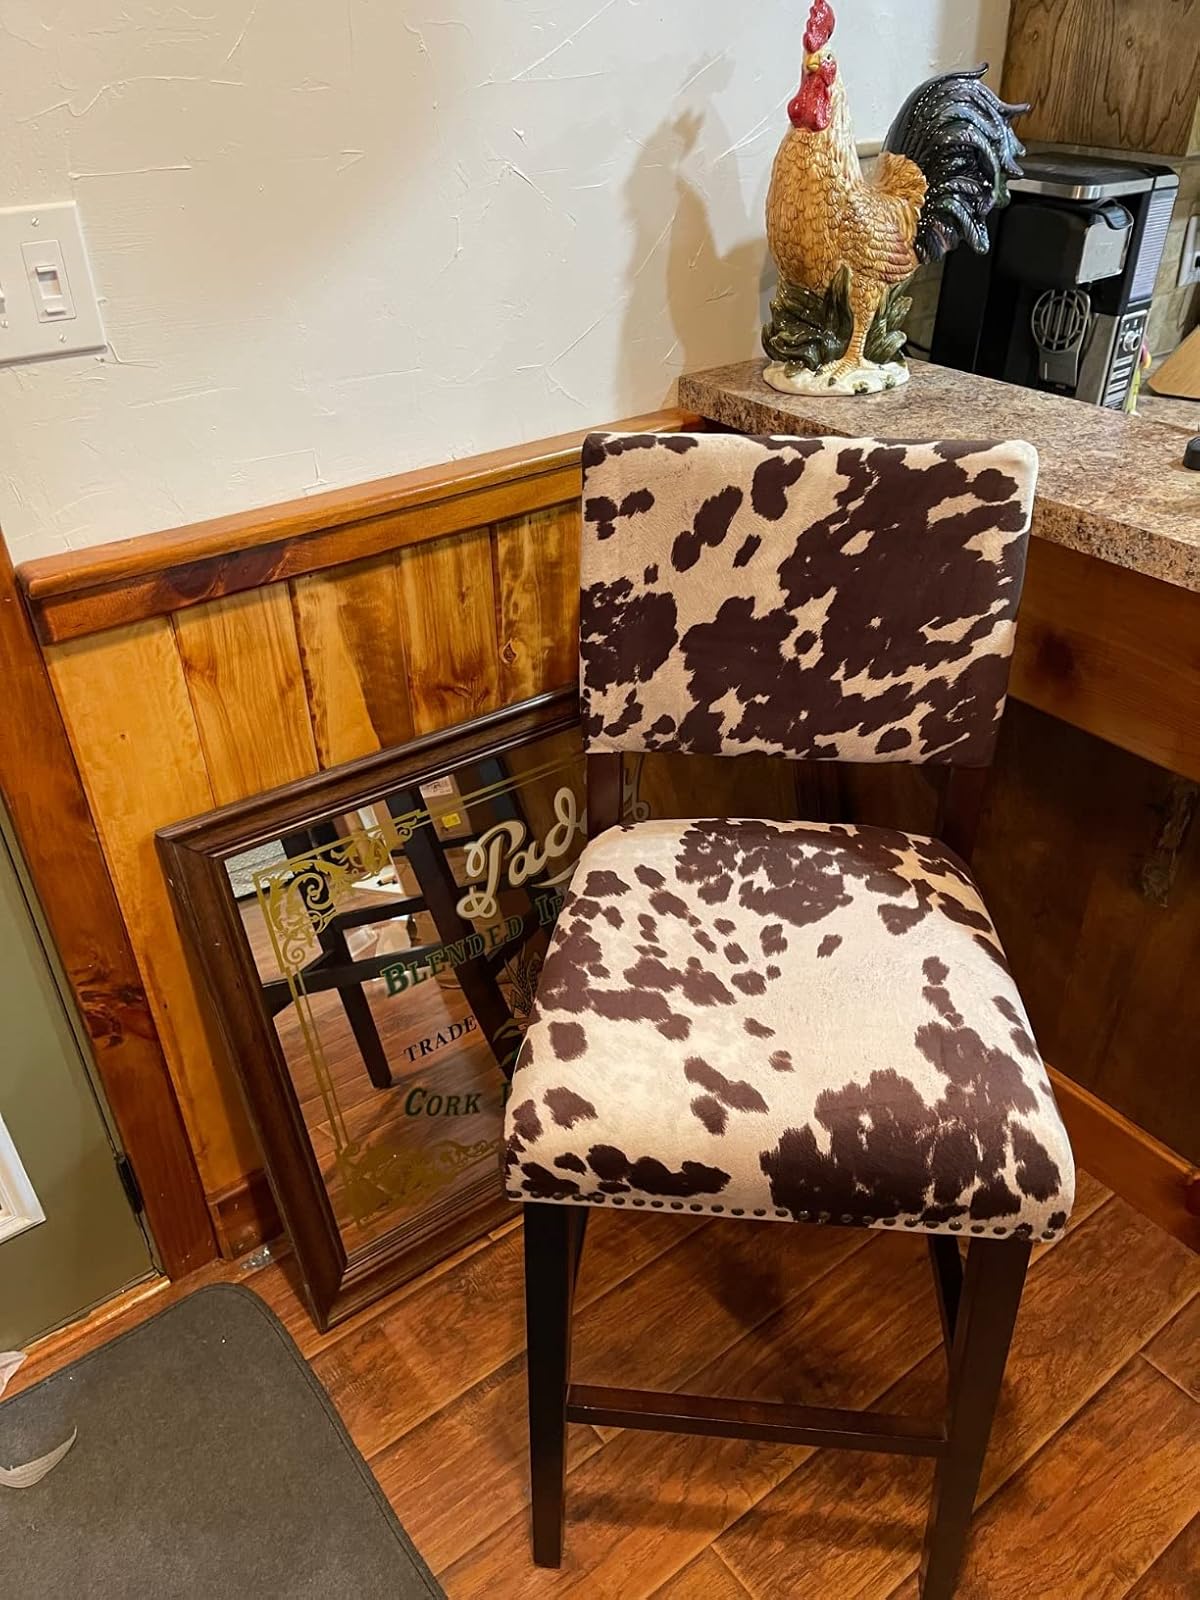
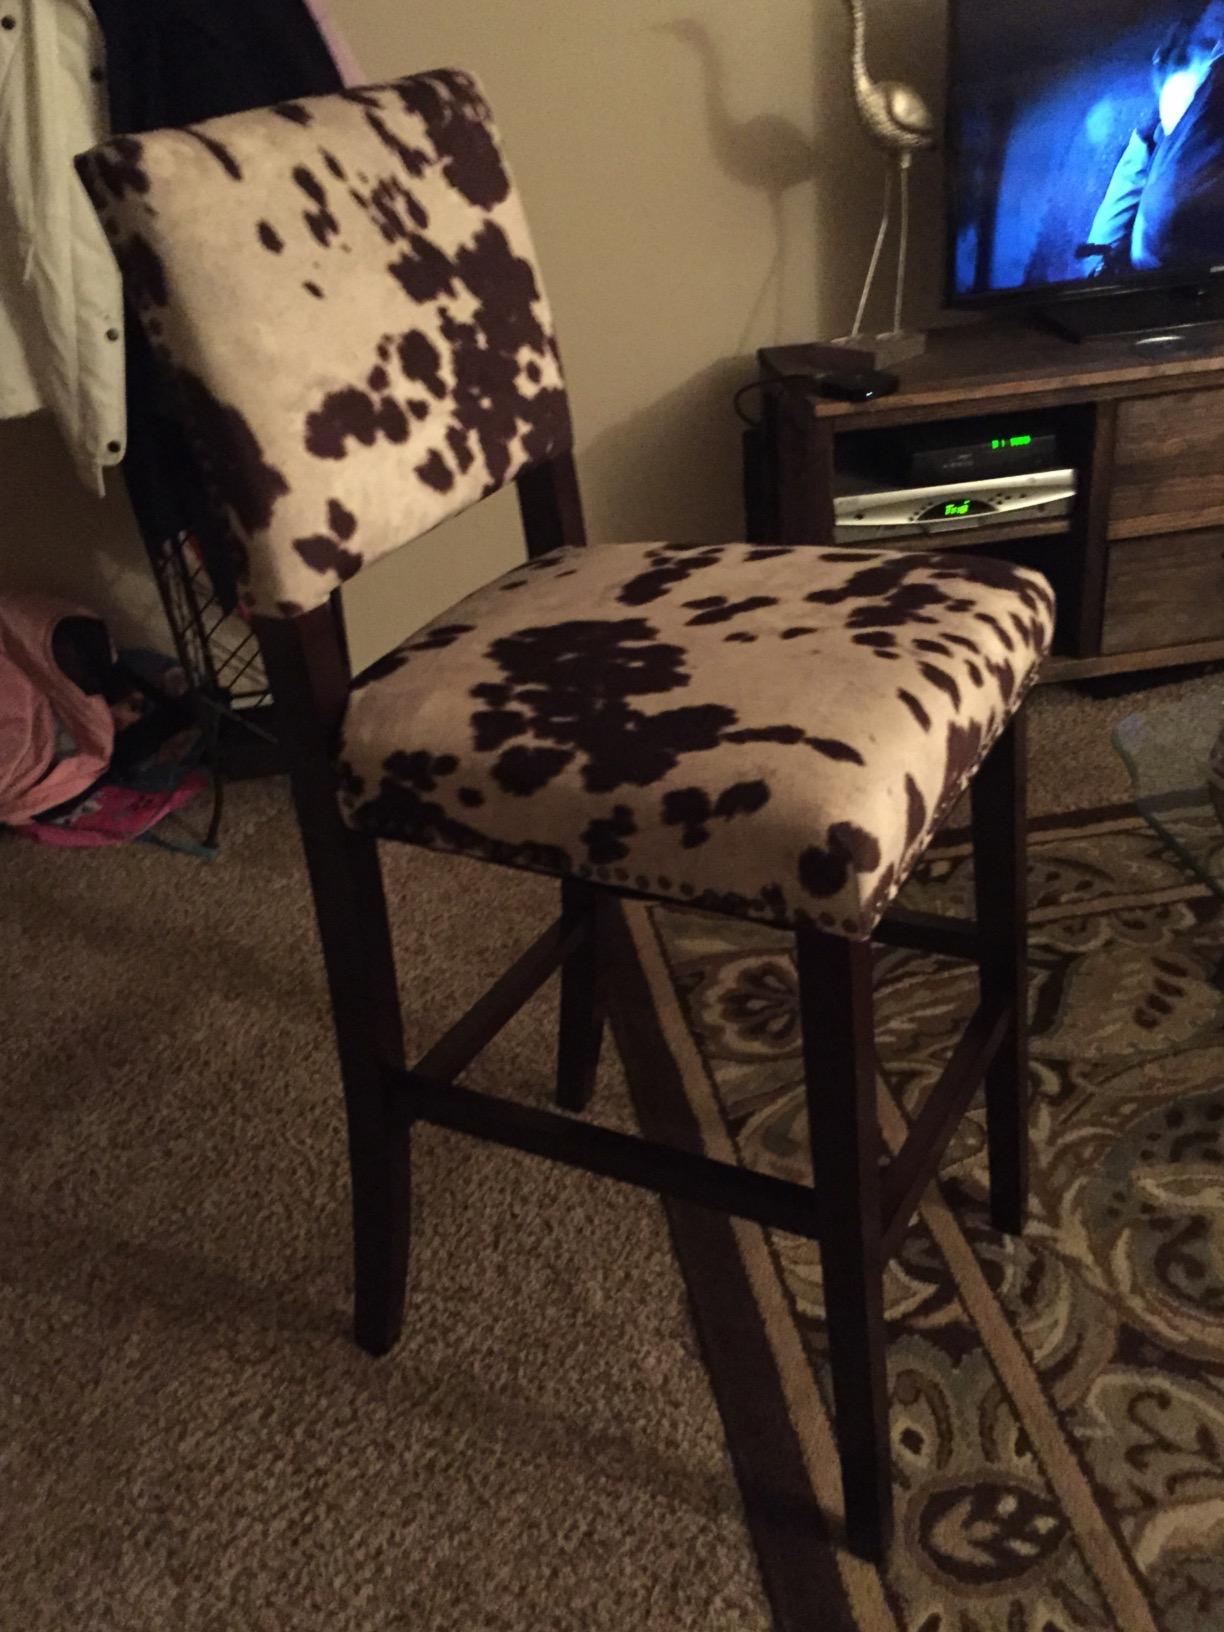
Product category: stool
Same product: yes